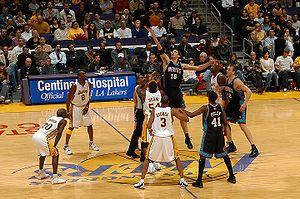
Horace Junior Grant est un ancien joueur de basket-ball américain, né le 4 juillet 1965 à Augusta, en Géorgie. Frère jumeau d’Harvey Grant, également ancien joueur professionnel et oncle de Jerai et Jerami Grant, évoluant actuellement au Nuggets de Denver. Horace commence sa carrière dans la NBA en 1987 aux Bulls de Chicago, franchise avec laquelle il remportera 3 de ses 4 titres. Il est considéré comme un des meilleurs défenseurs ayant évolué dans la ligue au début des années 1990. Cet ailier de 2,08 mètres est aussi connu pour les lunettes colorées qu’il a portées tout au long de sa carrière.